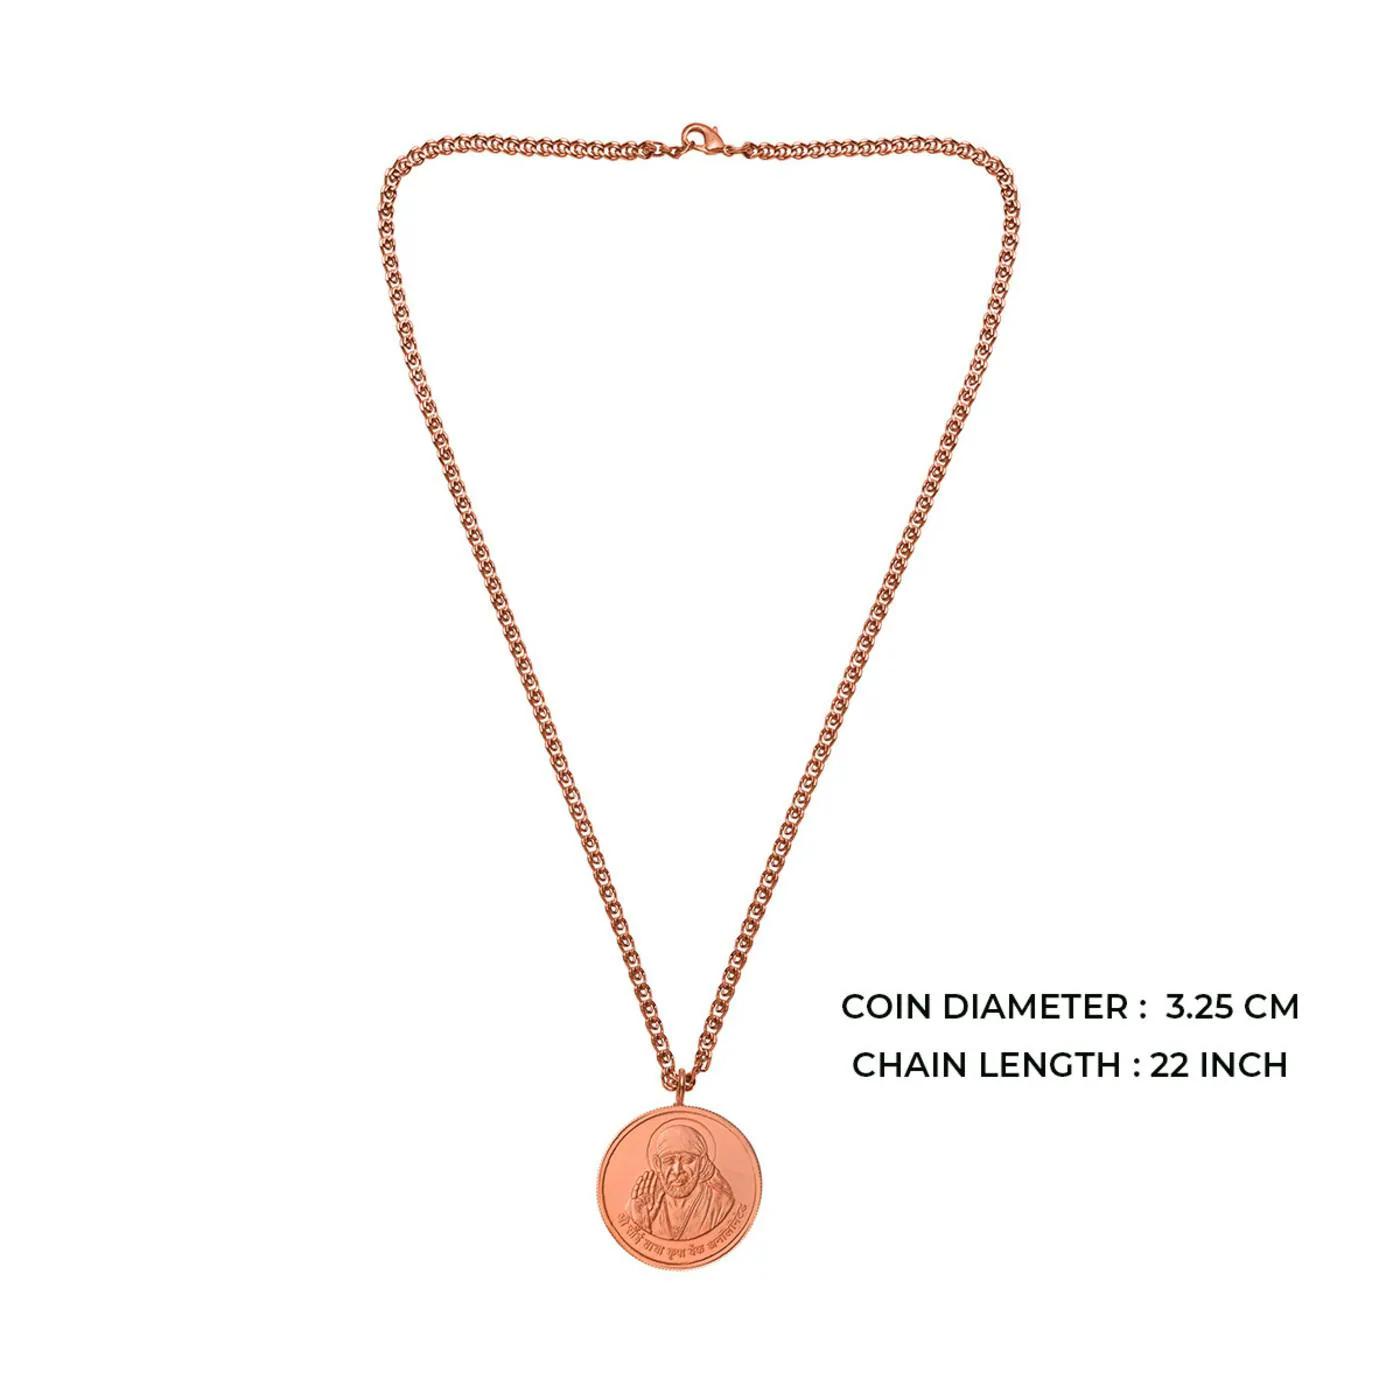
 Pray Everyday Sai Baba Ji Pendant, Pre-energized Copper Pendant
Type: Necklaces & Pendants
Brand: Pray Everyday
Price: Rs. 599
Buy Sai Baba Pendant from Pray Everyday you will get Pre energized Sai Baba Ji at affordable rates. Shop Sai Baba Locket and Chain set.
Features: Material : Copper,Diety: Sai Baba
Included: 1-Sai-Baba-Copper-Pendant